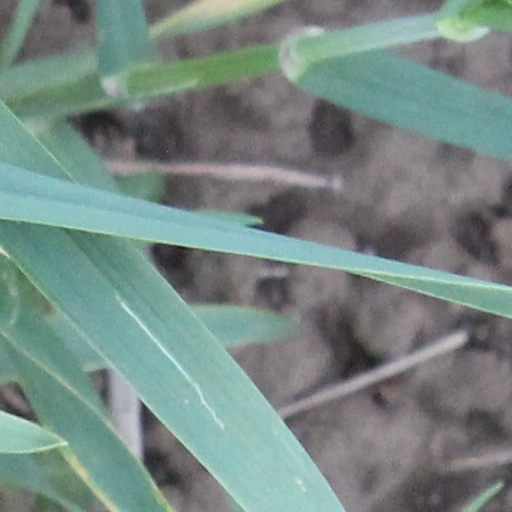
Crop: wheat